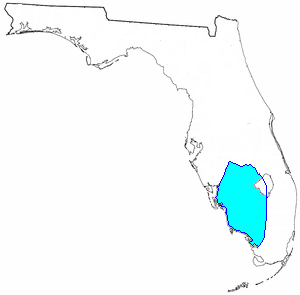
La seconde guerre séminole, également connue sous le nom de guerre de Floride, est un conflit qui se déroula de 1835 à 1842 en Floride entre divers groupes d'Amérindiens, connus sous le nom générique de Séminoles, et les États-Unis. Elle fait partie d'une série de conflits appelés les guerres séminoles. La seconde guerre séminole, souvent appelée la Guerre séminole, fut la plus coûteuse des guerres indiennes et l'une des plus longues que menèrent les États-Unis. Elle fut aussi l'une des premières guerres de guérilla, préfigurant sans doute ce qu'allait être les guerres de guérilla au XXᵉ siècle.